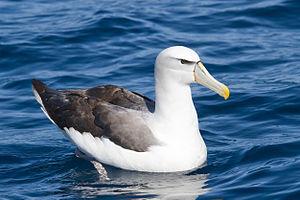
L'Albatros à cape blanche ou Albatros timide est une espèce d'oiseaux de mer de la famille des Diomedeidae.